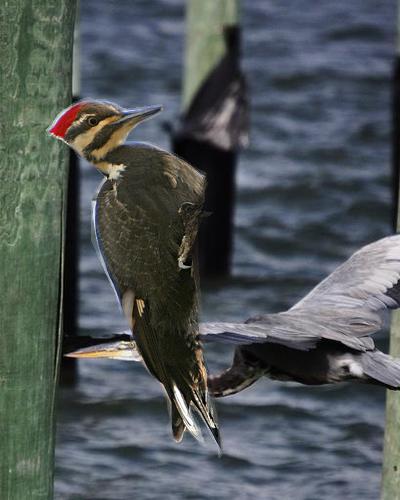
Bird species: Pileated_Woodpecker
Bird type: landbird
Background: land